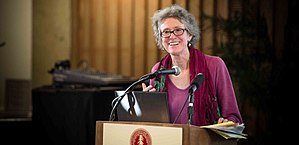
Arlie Russell Hochschild
Arlie Russell Hochschild er en amerikansk sociolog, akademiker og professor emeritus i sociologi på University of California, Berkeley. Hun har længe fokuseret på de menneskelige følelser, der ligger til grund for moralske overbevisninger, sociale praksisser og det sociale liv som helhed. Hun har skrevet ni bøger, bl.a. The Managed Heart og senest Strangers in Their Own Land: Anger and Mourning on the American Right.